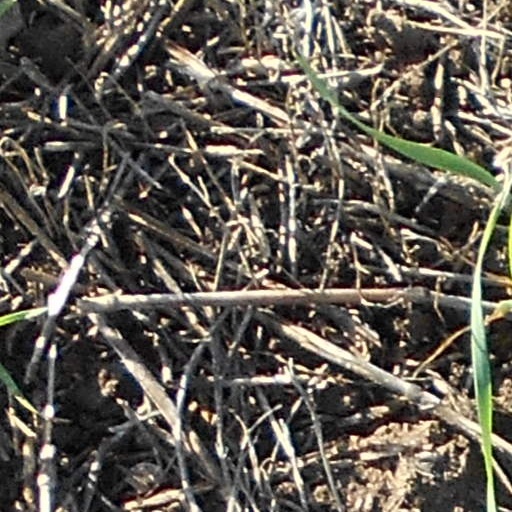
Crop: wheat